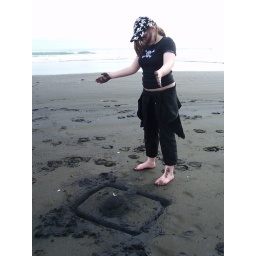
Limpit makes a sandcastle in black volcanic sand